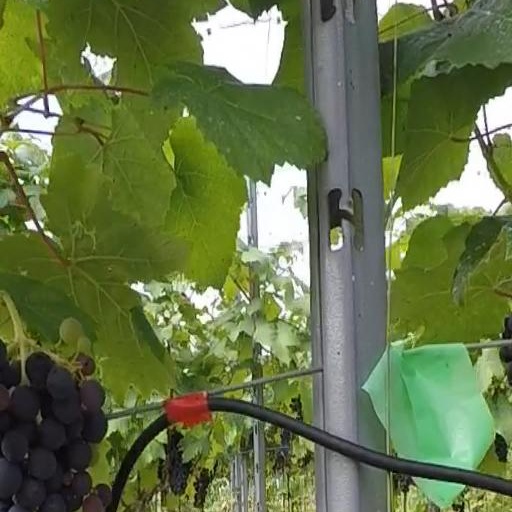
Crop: grape